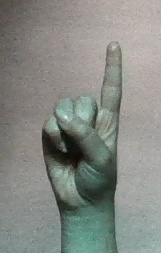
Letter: bb